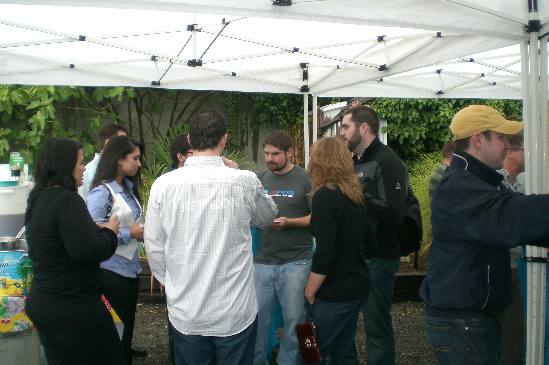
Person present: Yes